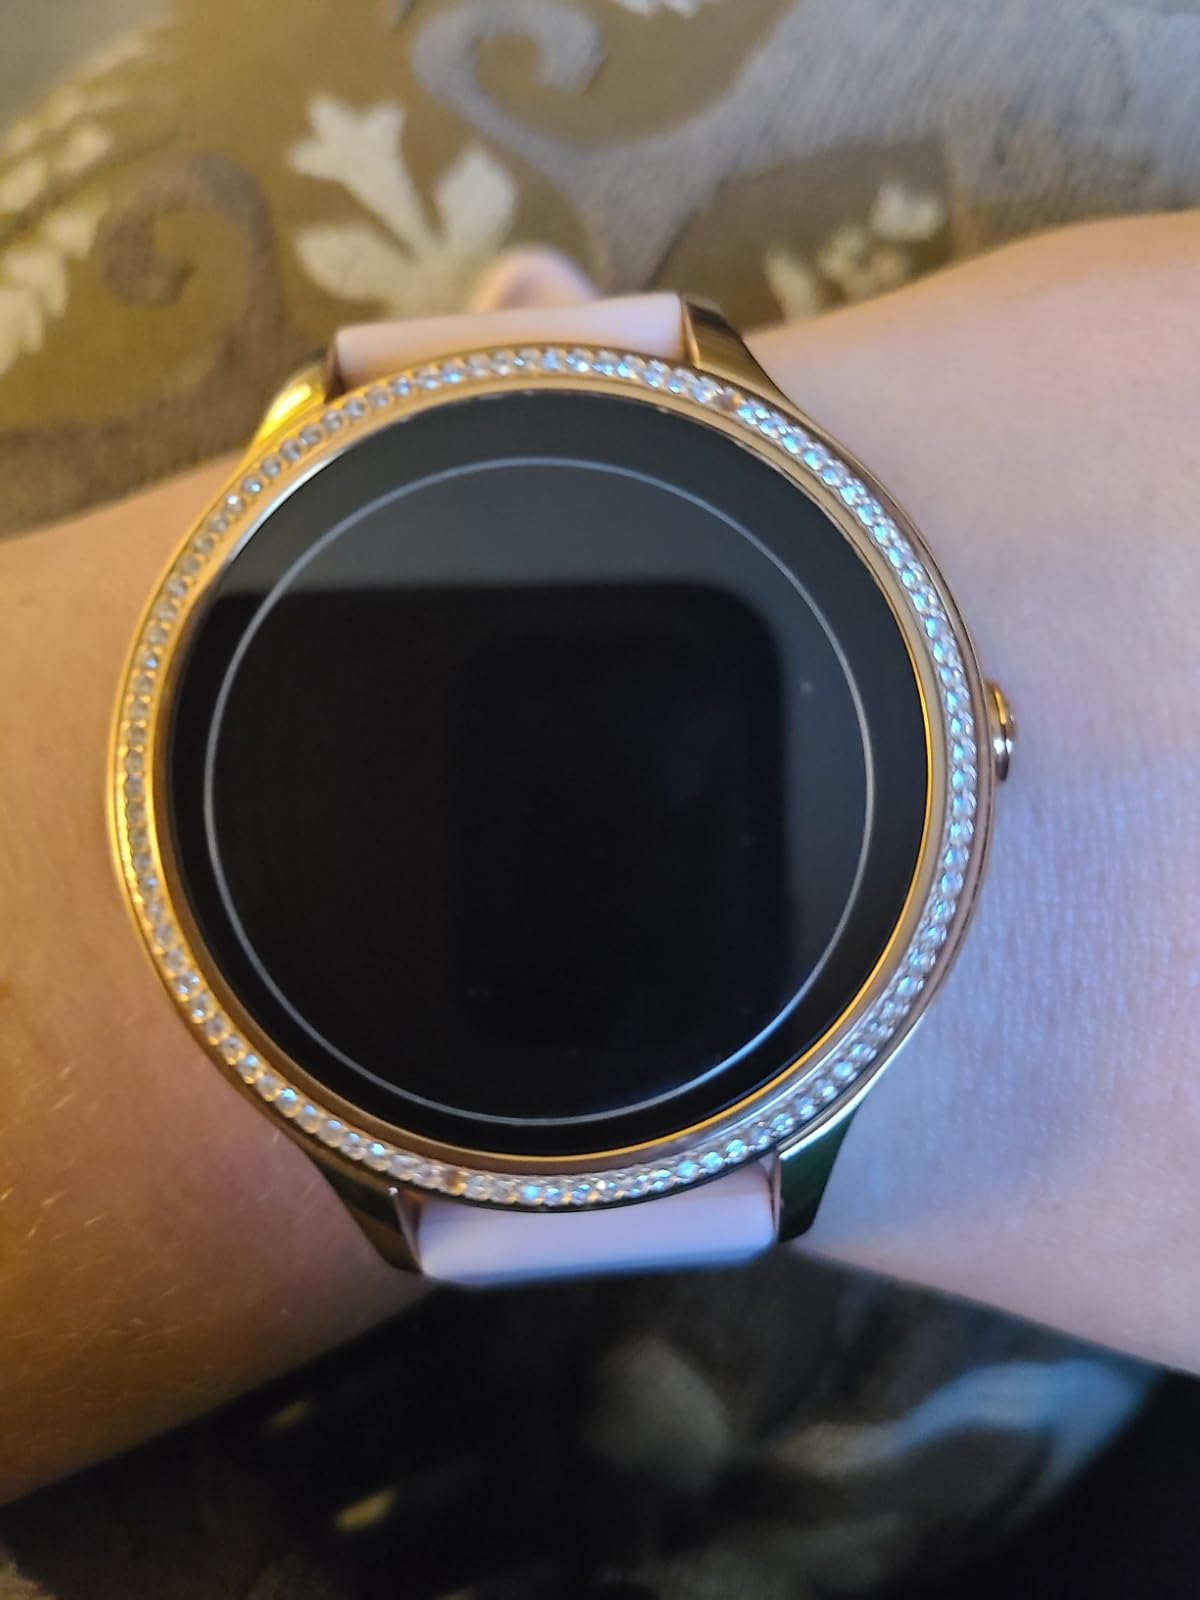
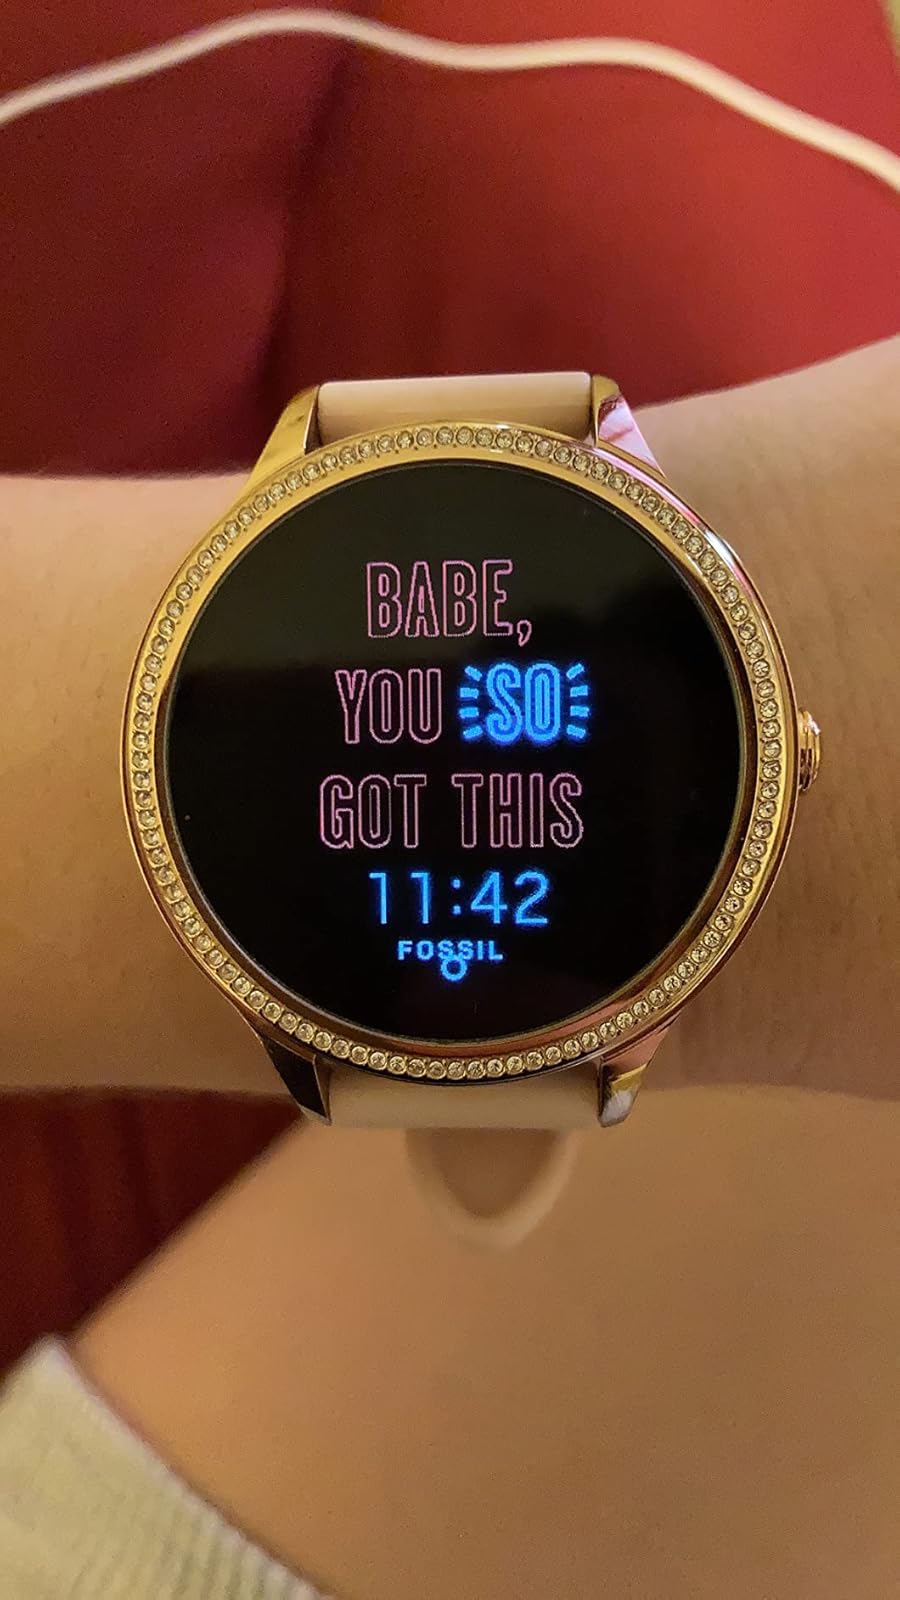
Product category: smartwatch
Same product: yes